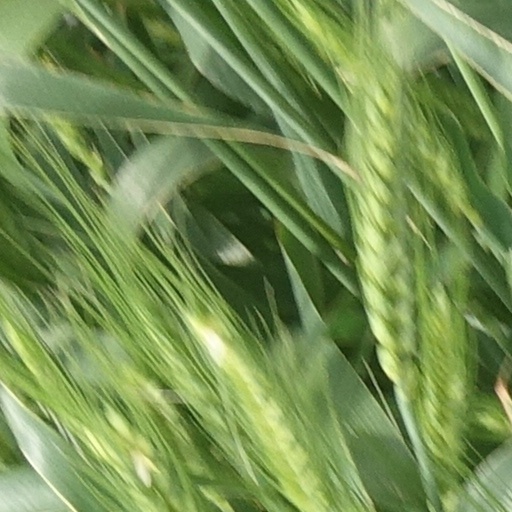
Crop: wheat